7 First Kisses

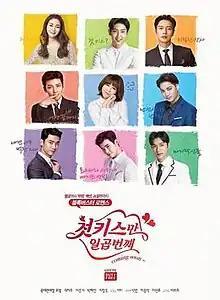

7 First Kisses is a South Korean promotional web series produced for Lotte Duty Free Shop. It aired online through Naver TV Cast and YouTube every Monday and Thursday at 10:00 (KST) from December 5, 2016, to January 5, 2017.